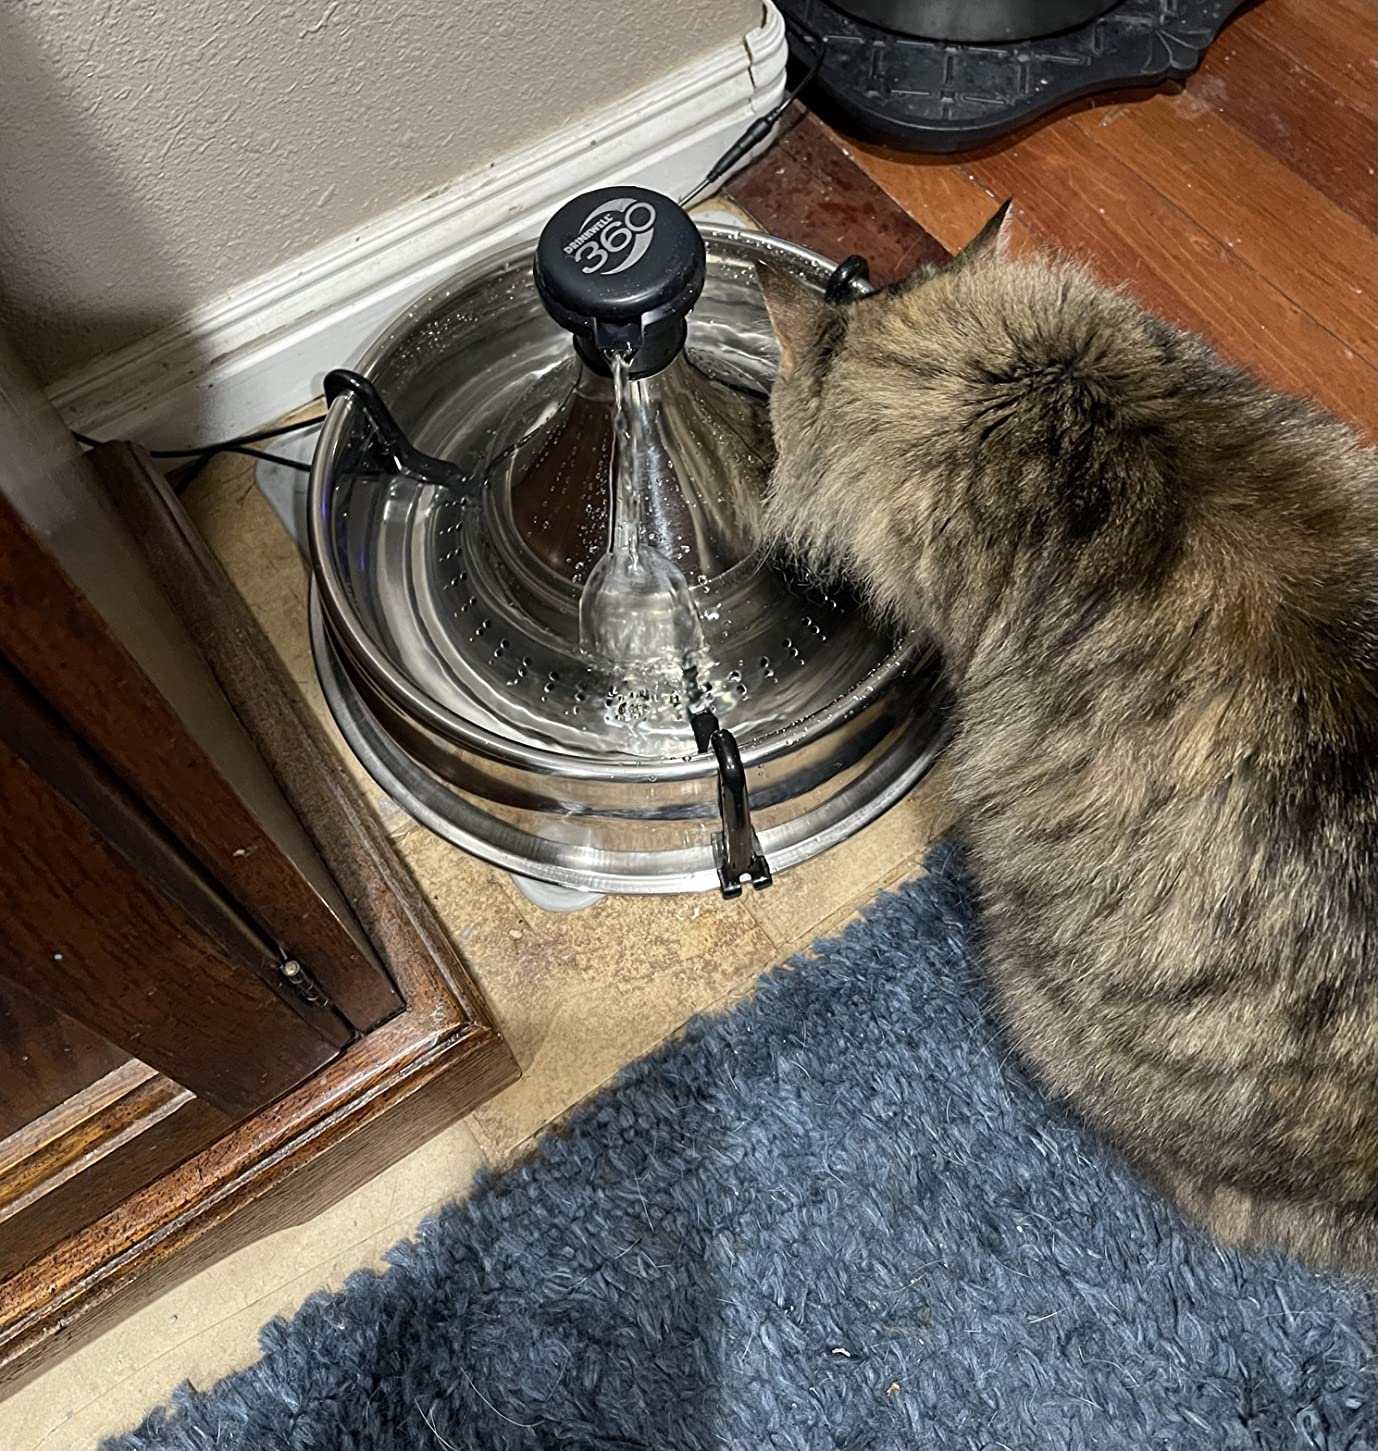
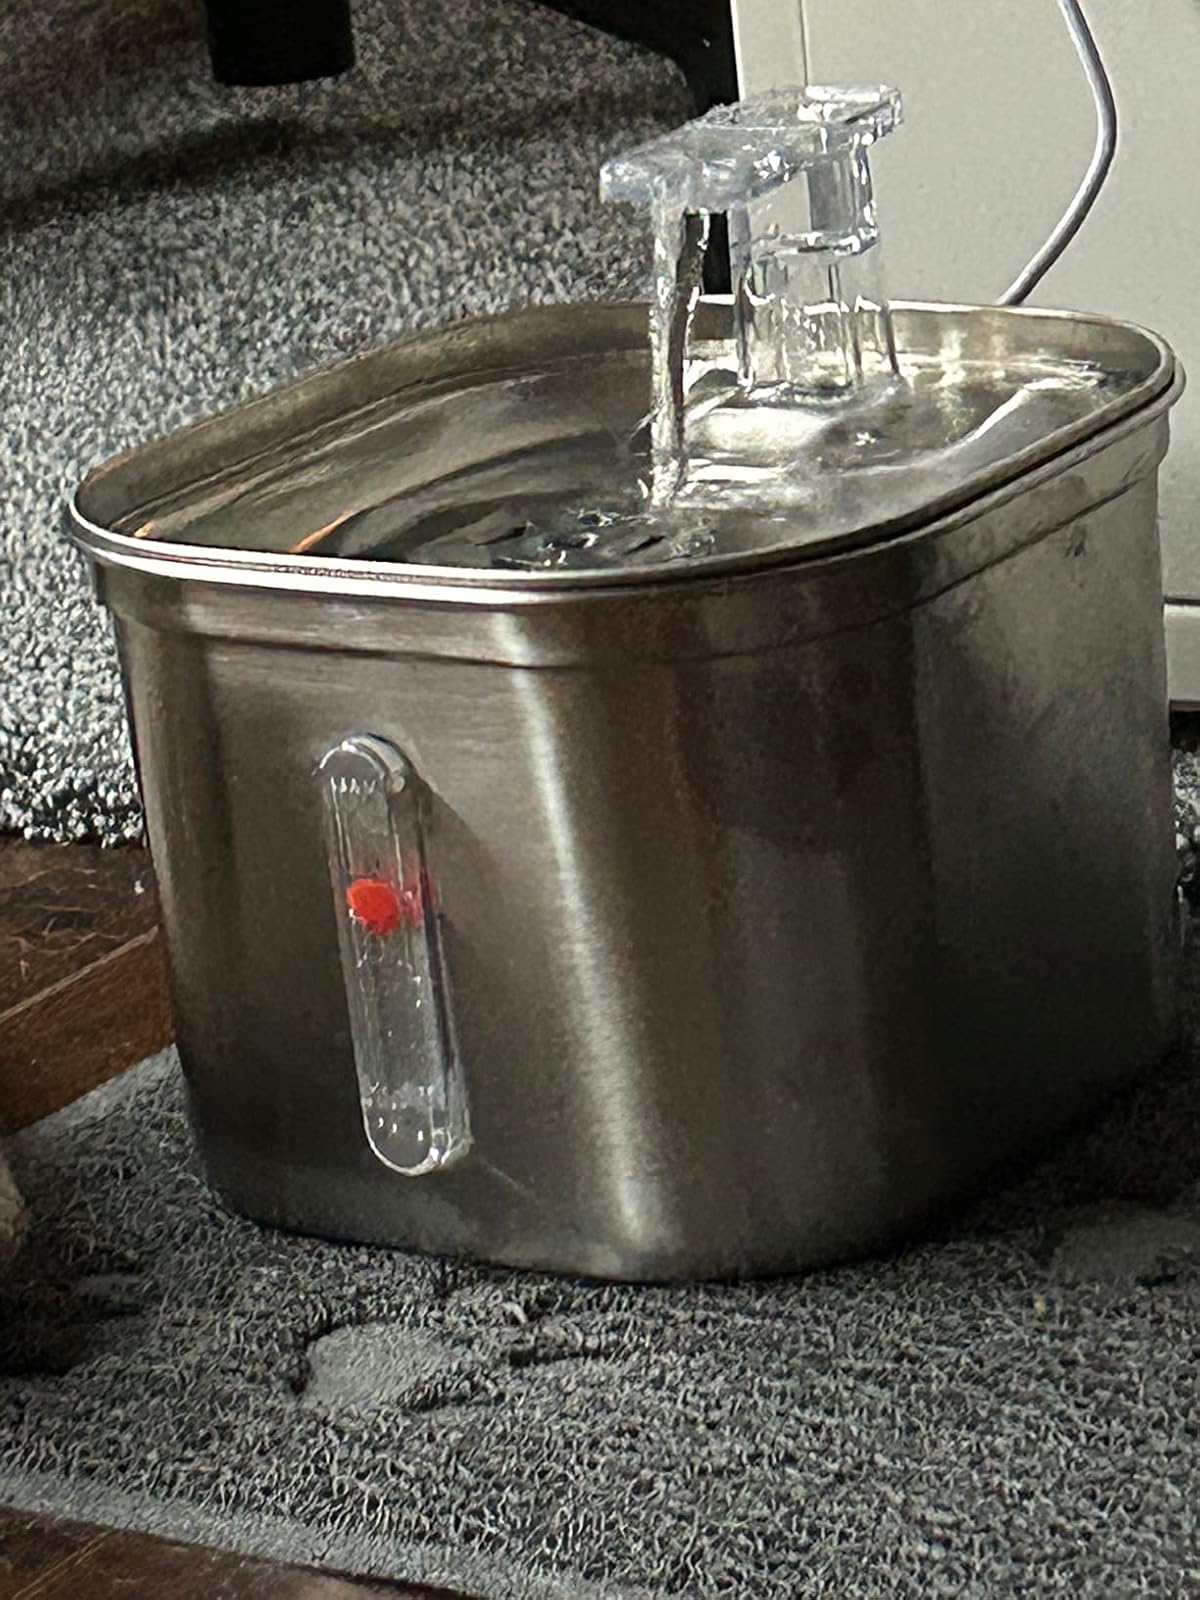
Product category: items_bowl
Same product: no